Abdirahman bin Isma'il al-Jabarti

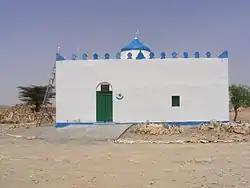
Sheikh Darod's tomb in Haylaan, an ancient town in the eastern Sanaag region of Somalia.

Authors such as Ibn Hawqal, Al-Muqaddasi and Ibn Said have confirmed the early presence of Arabian tribes in municipalities such as Berbera, Zeila, Jabarta (an old metropolis now in ruins), and Massawa in the northern Horn of Africa.